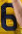
Number: 6